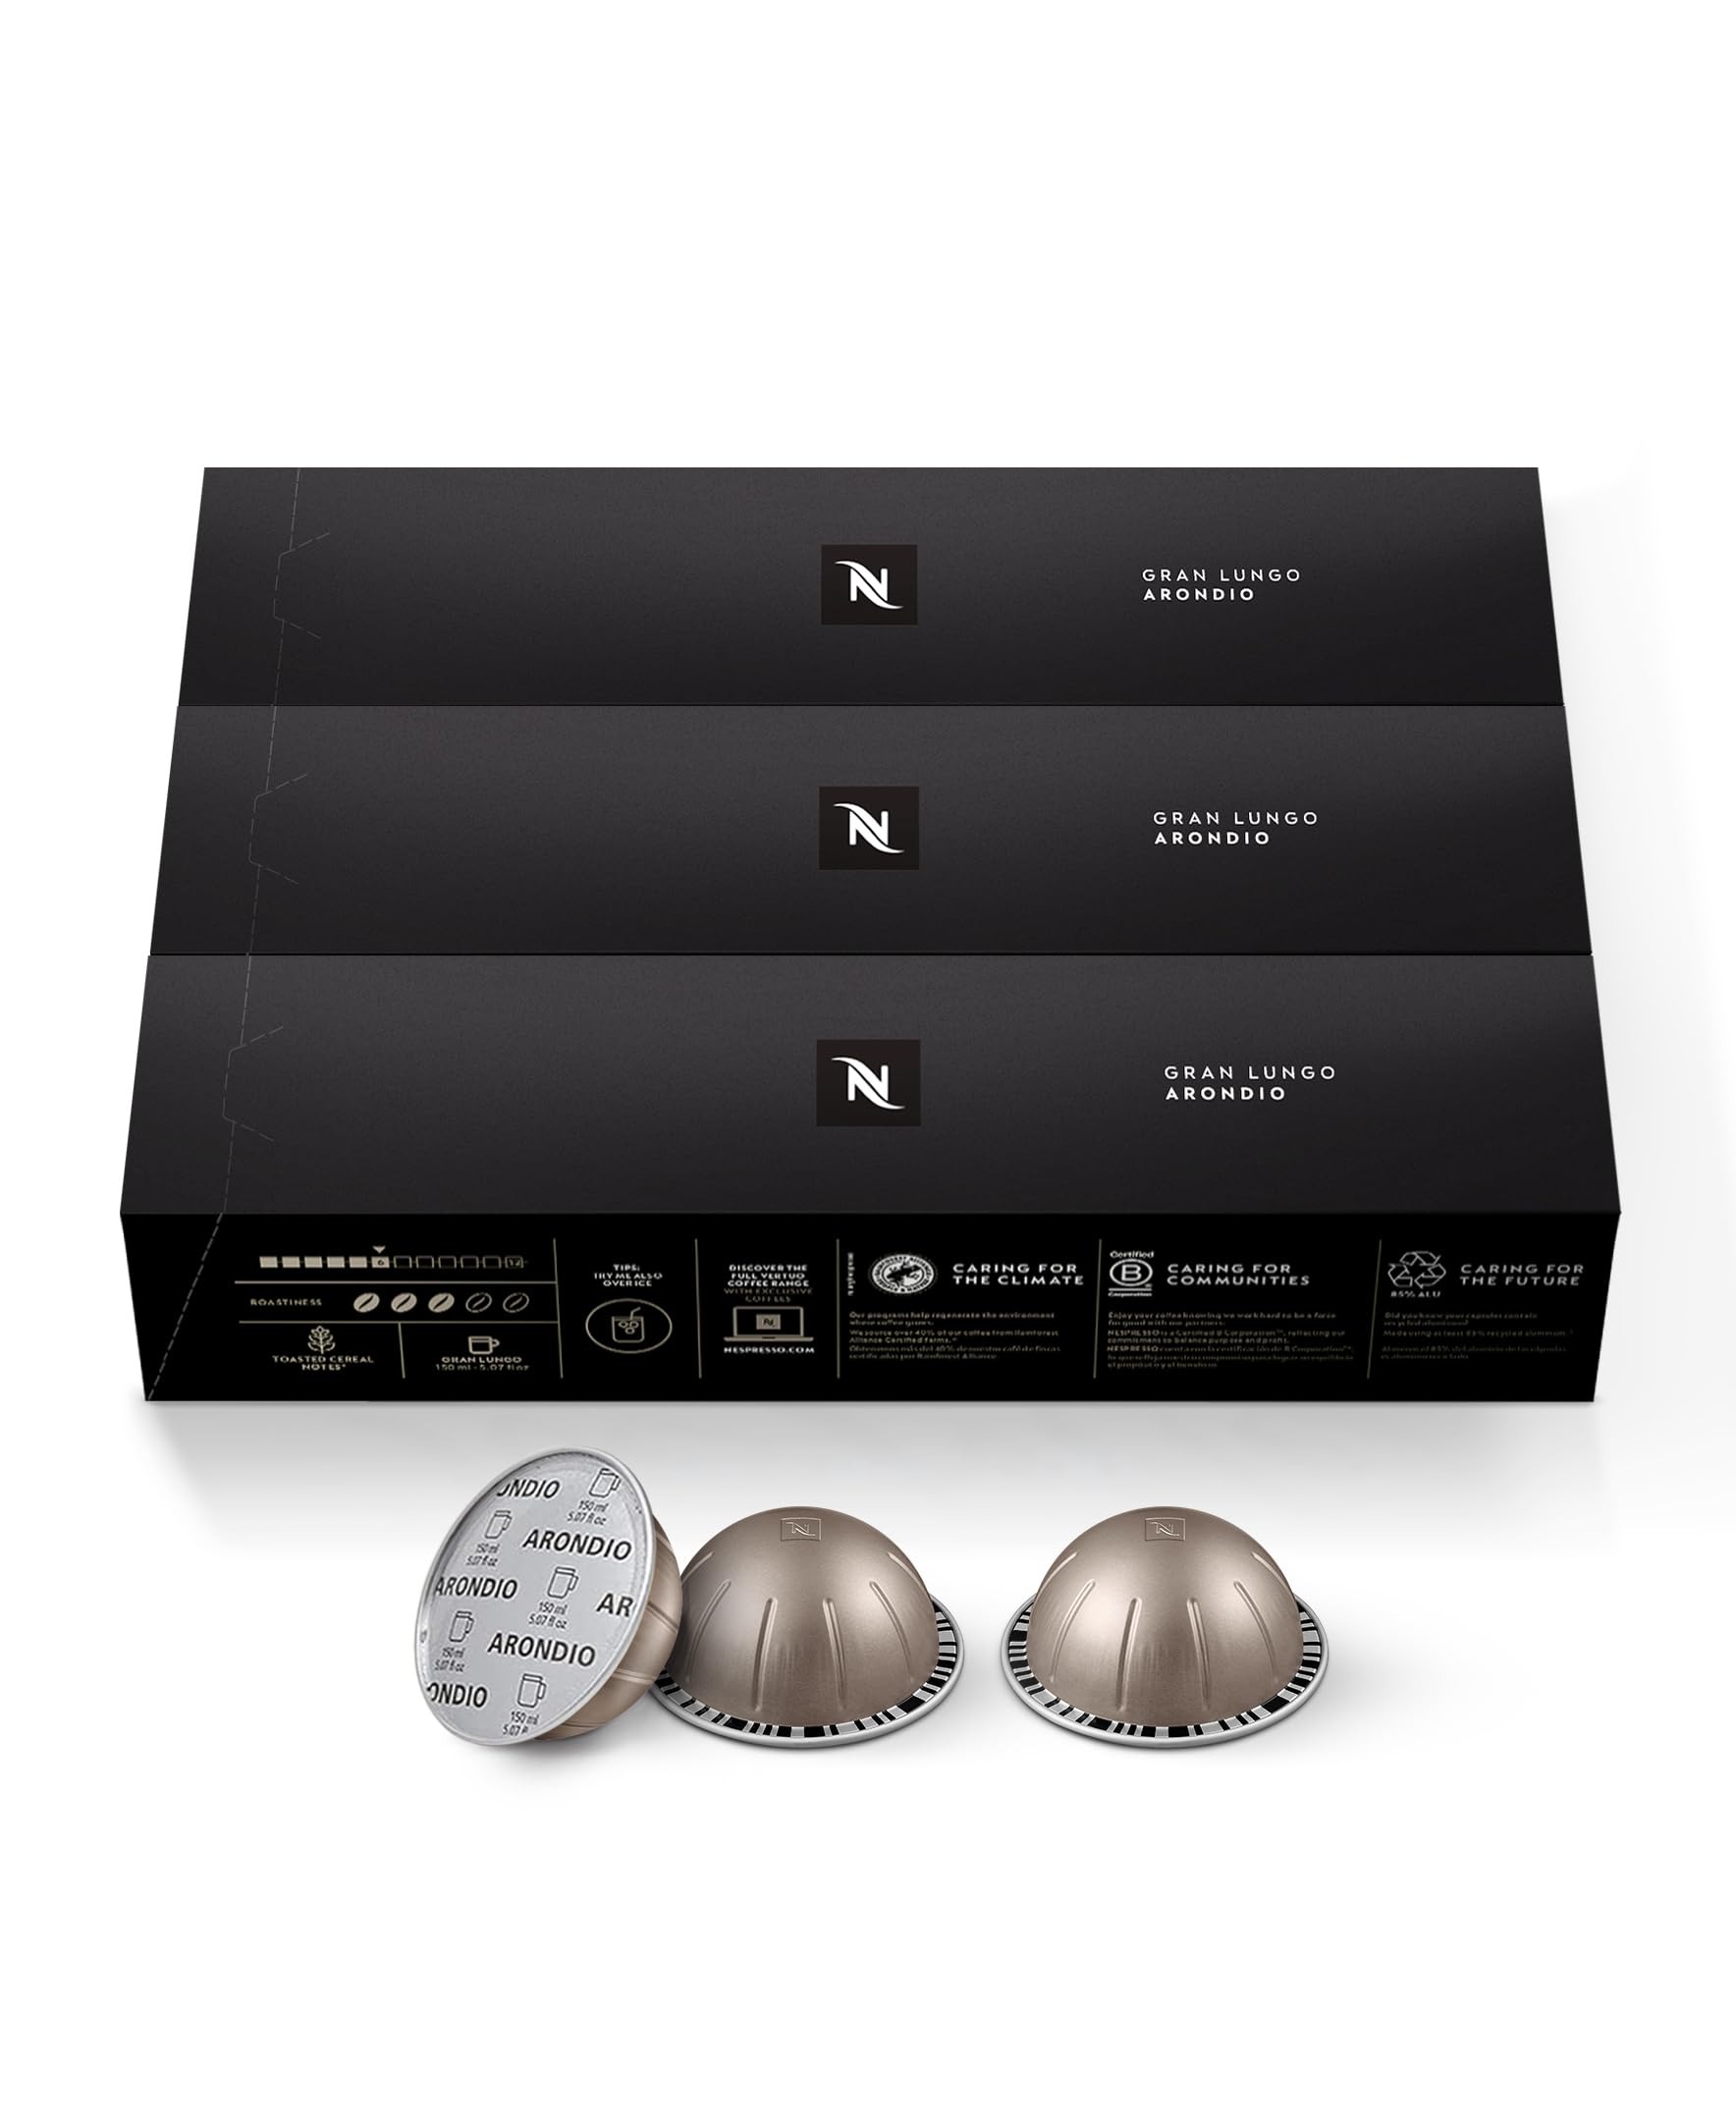
Item Name: Nespresso Capsules Vertuo, Arondio Gran Lungo Americano, Medium Roast Coffee, 30 Count Coffee Pods, Brews 5.0oz.
Bullet Point 1: SENSORIAL PROFILE:;;Vertuo Arondio is mild with a rounded, smooth cereal note. A subtle acidity and a deep, gentle intensity makes this a long black coffee with an approachable character.
Bullet Point 2: MEDIUM ROAST: We split roast this Vertuo coffee pod. The Colombian Arabica gets a light roast - it keeps the hint of acidity there and develops the coffee’s roundness and mild cereal note.; Intensity 6.
Bullet Point 3: ARONDIO GRAN LUNGO ESPRESSO BREWS 5.0 FL. OZ.: These Nespresso Vertuo pods are part of the Gran Lungo range that will provide you with a 5.0 fl. oz. serving of espresso which will extend the pleasure of an espresso for any coffee drinker.
Bullet Point 4: SAVOR WITH MILK: Every Nespresso coffee is created to taste great both as a black coffee and as part of a milk with coffee recipe.
Bullet Point 5: SUSTAINABILITY FIRST: As a certified B Corporation,;Nespresso;meets the highest standards of verified social and environmental performance, joining a global movement using business as a force for good.; Nespresso aluminum capsules are fully recyclable and guarantee coffee freshness - we provide different options for recycling your used aluminum coffee pods to fulfill our collective commitment to protecting the environment.
Bullet Point 6: MACHINE COMPATIBILITY:;Nespresso;Vertuo pods are not compatible with Original Line machines.
Value: 30.0
Unit: Count

Price: 52.6